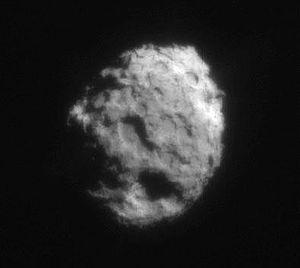
Cette liste des principaux objets du Système solaire propose différents tris :
81P/Wild ou Wild 2 est une comète périodique, découverte par l'astronome suisse Paul Wild en 1978. Elle a la particularité d'être l'une des rares comètes à avoir été approchée par une sonde spatiale à fins d'analyse. Elle a un diamètre d'environ 5 kilomètres.